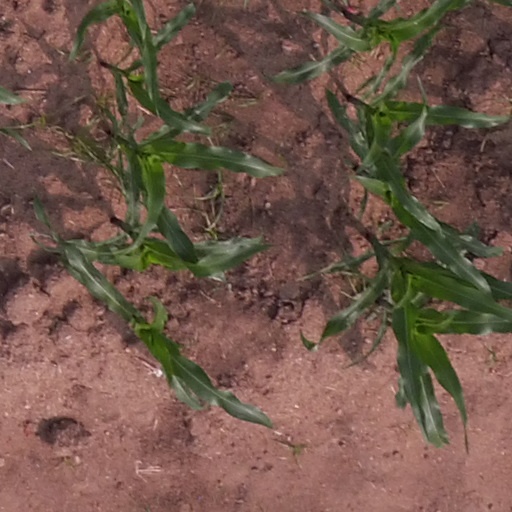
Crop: maize; corn